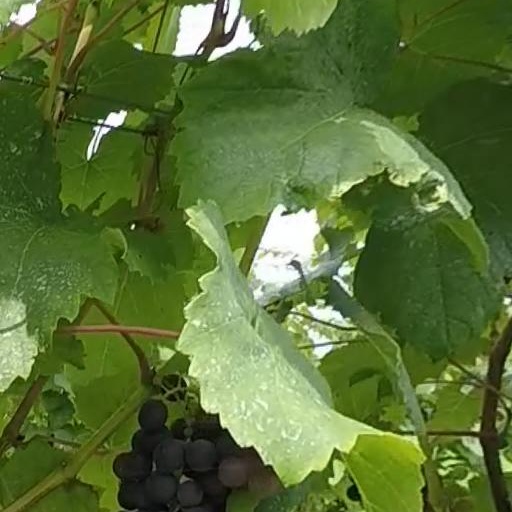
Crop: grape